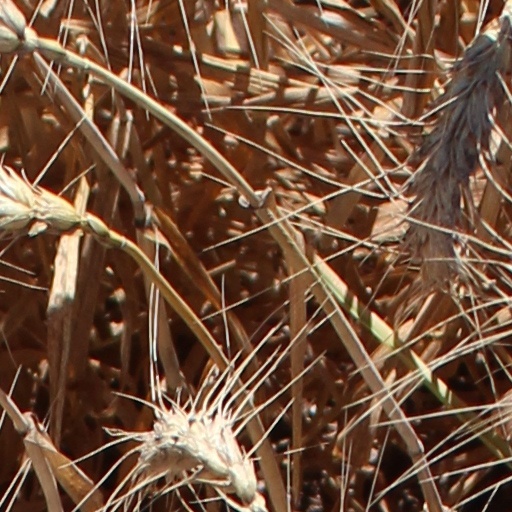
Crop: wheat